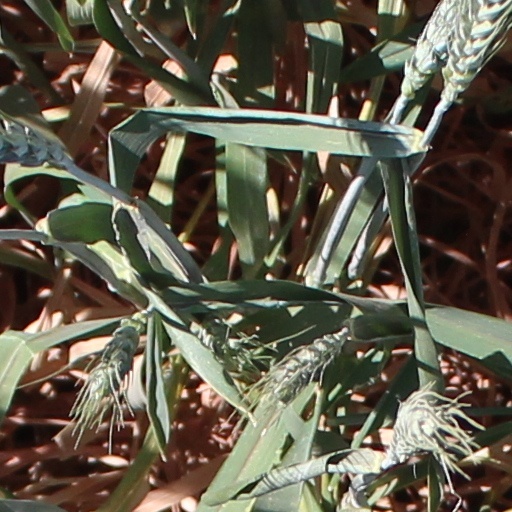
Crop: wheat